Bakıxanov

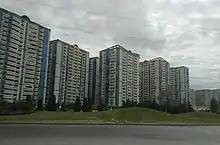
Youth Town in Bakikhanov settlement

Bakıxanov is a settlement and municipality in Baku, Azerbaijan. It was named after Abbasgulu Bakikhanov and has a population of 71,600.